Portrayal of black people in comics

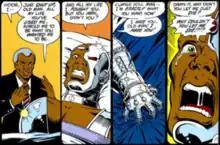
Victor Stone's horrified reaction to his prosthetics.

DC Comics' first black superhero to star in his own series was Black Lightning. He debuted in his self-titled series in April 1977. He was Jefferson Pierce, an Olympic athlete turned inner-city school teacher. Created by Tony Isabella and artist Trevor Von Eeden, he toted a voltage-generating belt and a white mask. He was followed in January 1973 by the debut of the Amazon warrior Nubia (Wonder Woman's fraternal twin sister) in "Wonder Woman" #204, marking the first appearance of a Black woman superhero character in a DC Comics publication. DC's young superhero team the Teen Titans saw supporting character Mal Duncan, who first appeared in "Teen Titans" No. 26 in 1970, become the superhero Guardian in "Teen Titans" No. 44 (Nov. 1976). He was quickly joined by Bumblebee (appearing from "Teen Titans" No. 46 as Karen Beecher, and from No. 48, June 1977, as Bumblebee). Three years later, the formation of the New Teen Titans would see the introduction of Victor Stone as the superhero Cyborg ("DC Comics Presents" No. 26, Oct. 1980). Created by writer Marv Wolfman and artist George Pérez, Cyborg would later have his own title and become a member of the Justice League.